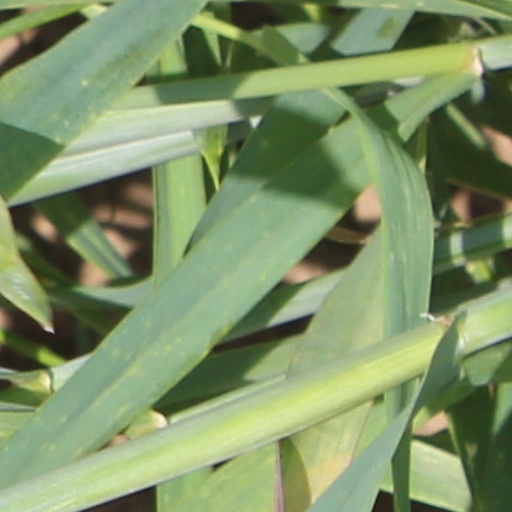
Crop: wheat